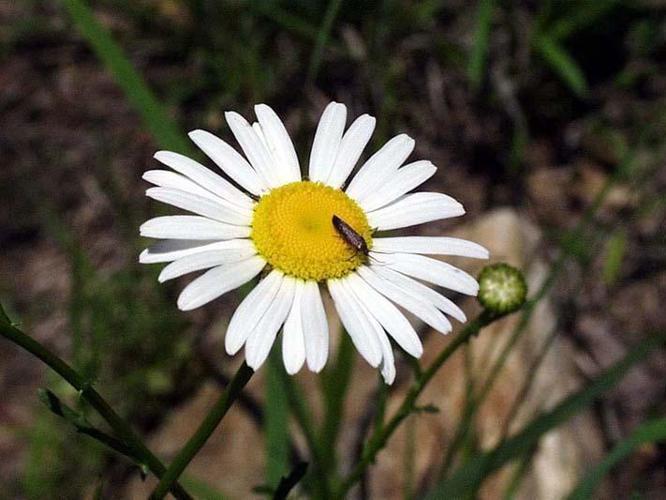
Label: oxeye daisy